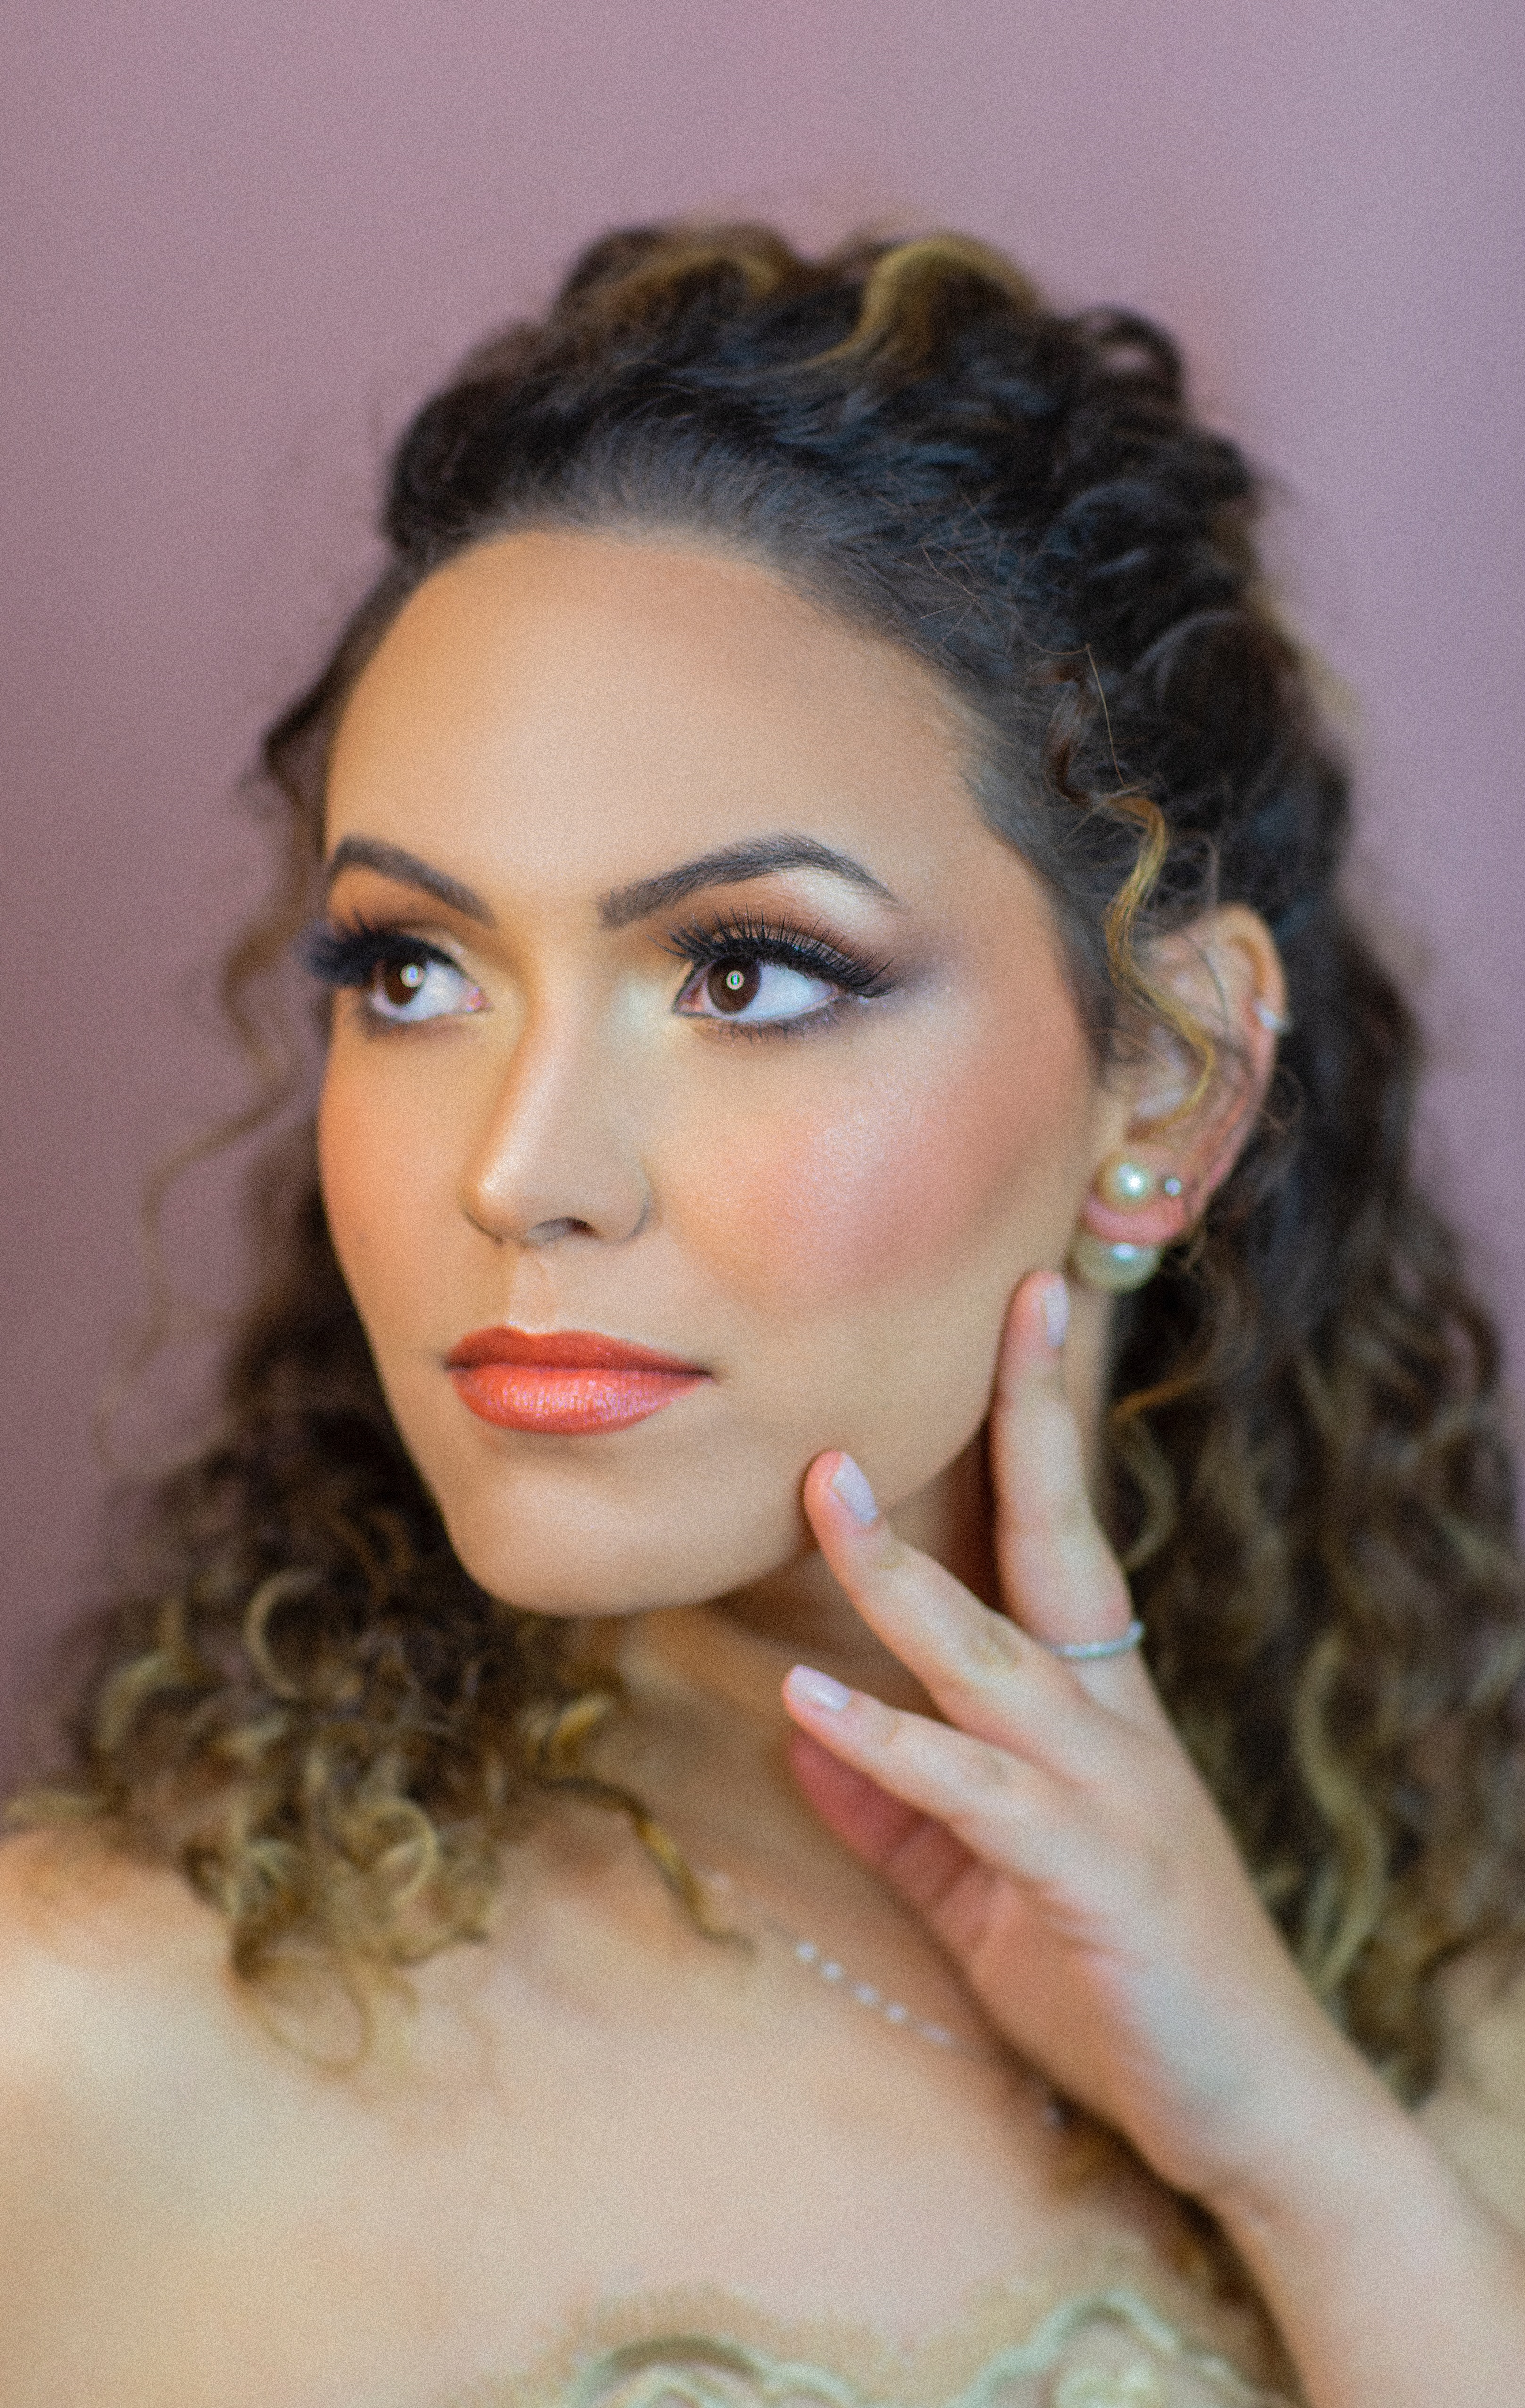
woman, forehead, nose, cheek, skin, joint, lip, chin, lipstick, shoulder, eye liner, eyebrow, eyelash, eye shadow, neck, flash photography, makeover, jaw, earrings, iris, gesture, ringlet, black hair, layered hair, fashion design, body jewelry, fashion model, beauty, long hair, jewellery, happy, mascara, event, electric blue, day dress, brown hair, throat, waist, cosmetics, eyelash extensions, fashion accessory, hair care, chest, cocktail dress, hair coloring, lip gloss, portrait photography, formal wear, haute couture, photo shoot, abdomen, portrait, hair accessory